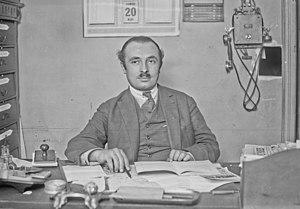
Le communiste français Jacques Duclos.
Jacques Duclos, né le 2 octobre 1896 à Louey et mort le 25 avril 1975 à Montreuil, est un homme politique français, dirigeant du Parti communiste français.